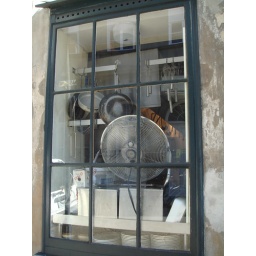
The kitchen of Napoleon House, from a window on Chartres in the quarter.